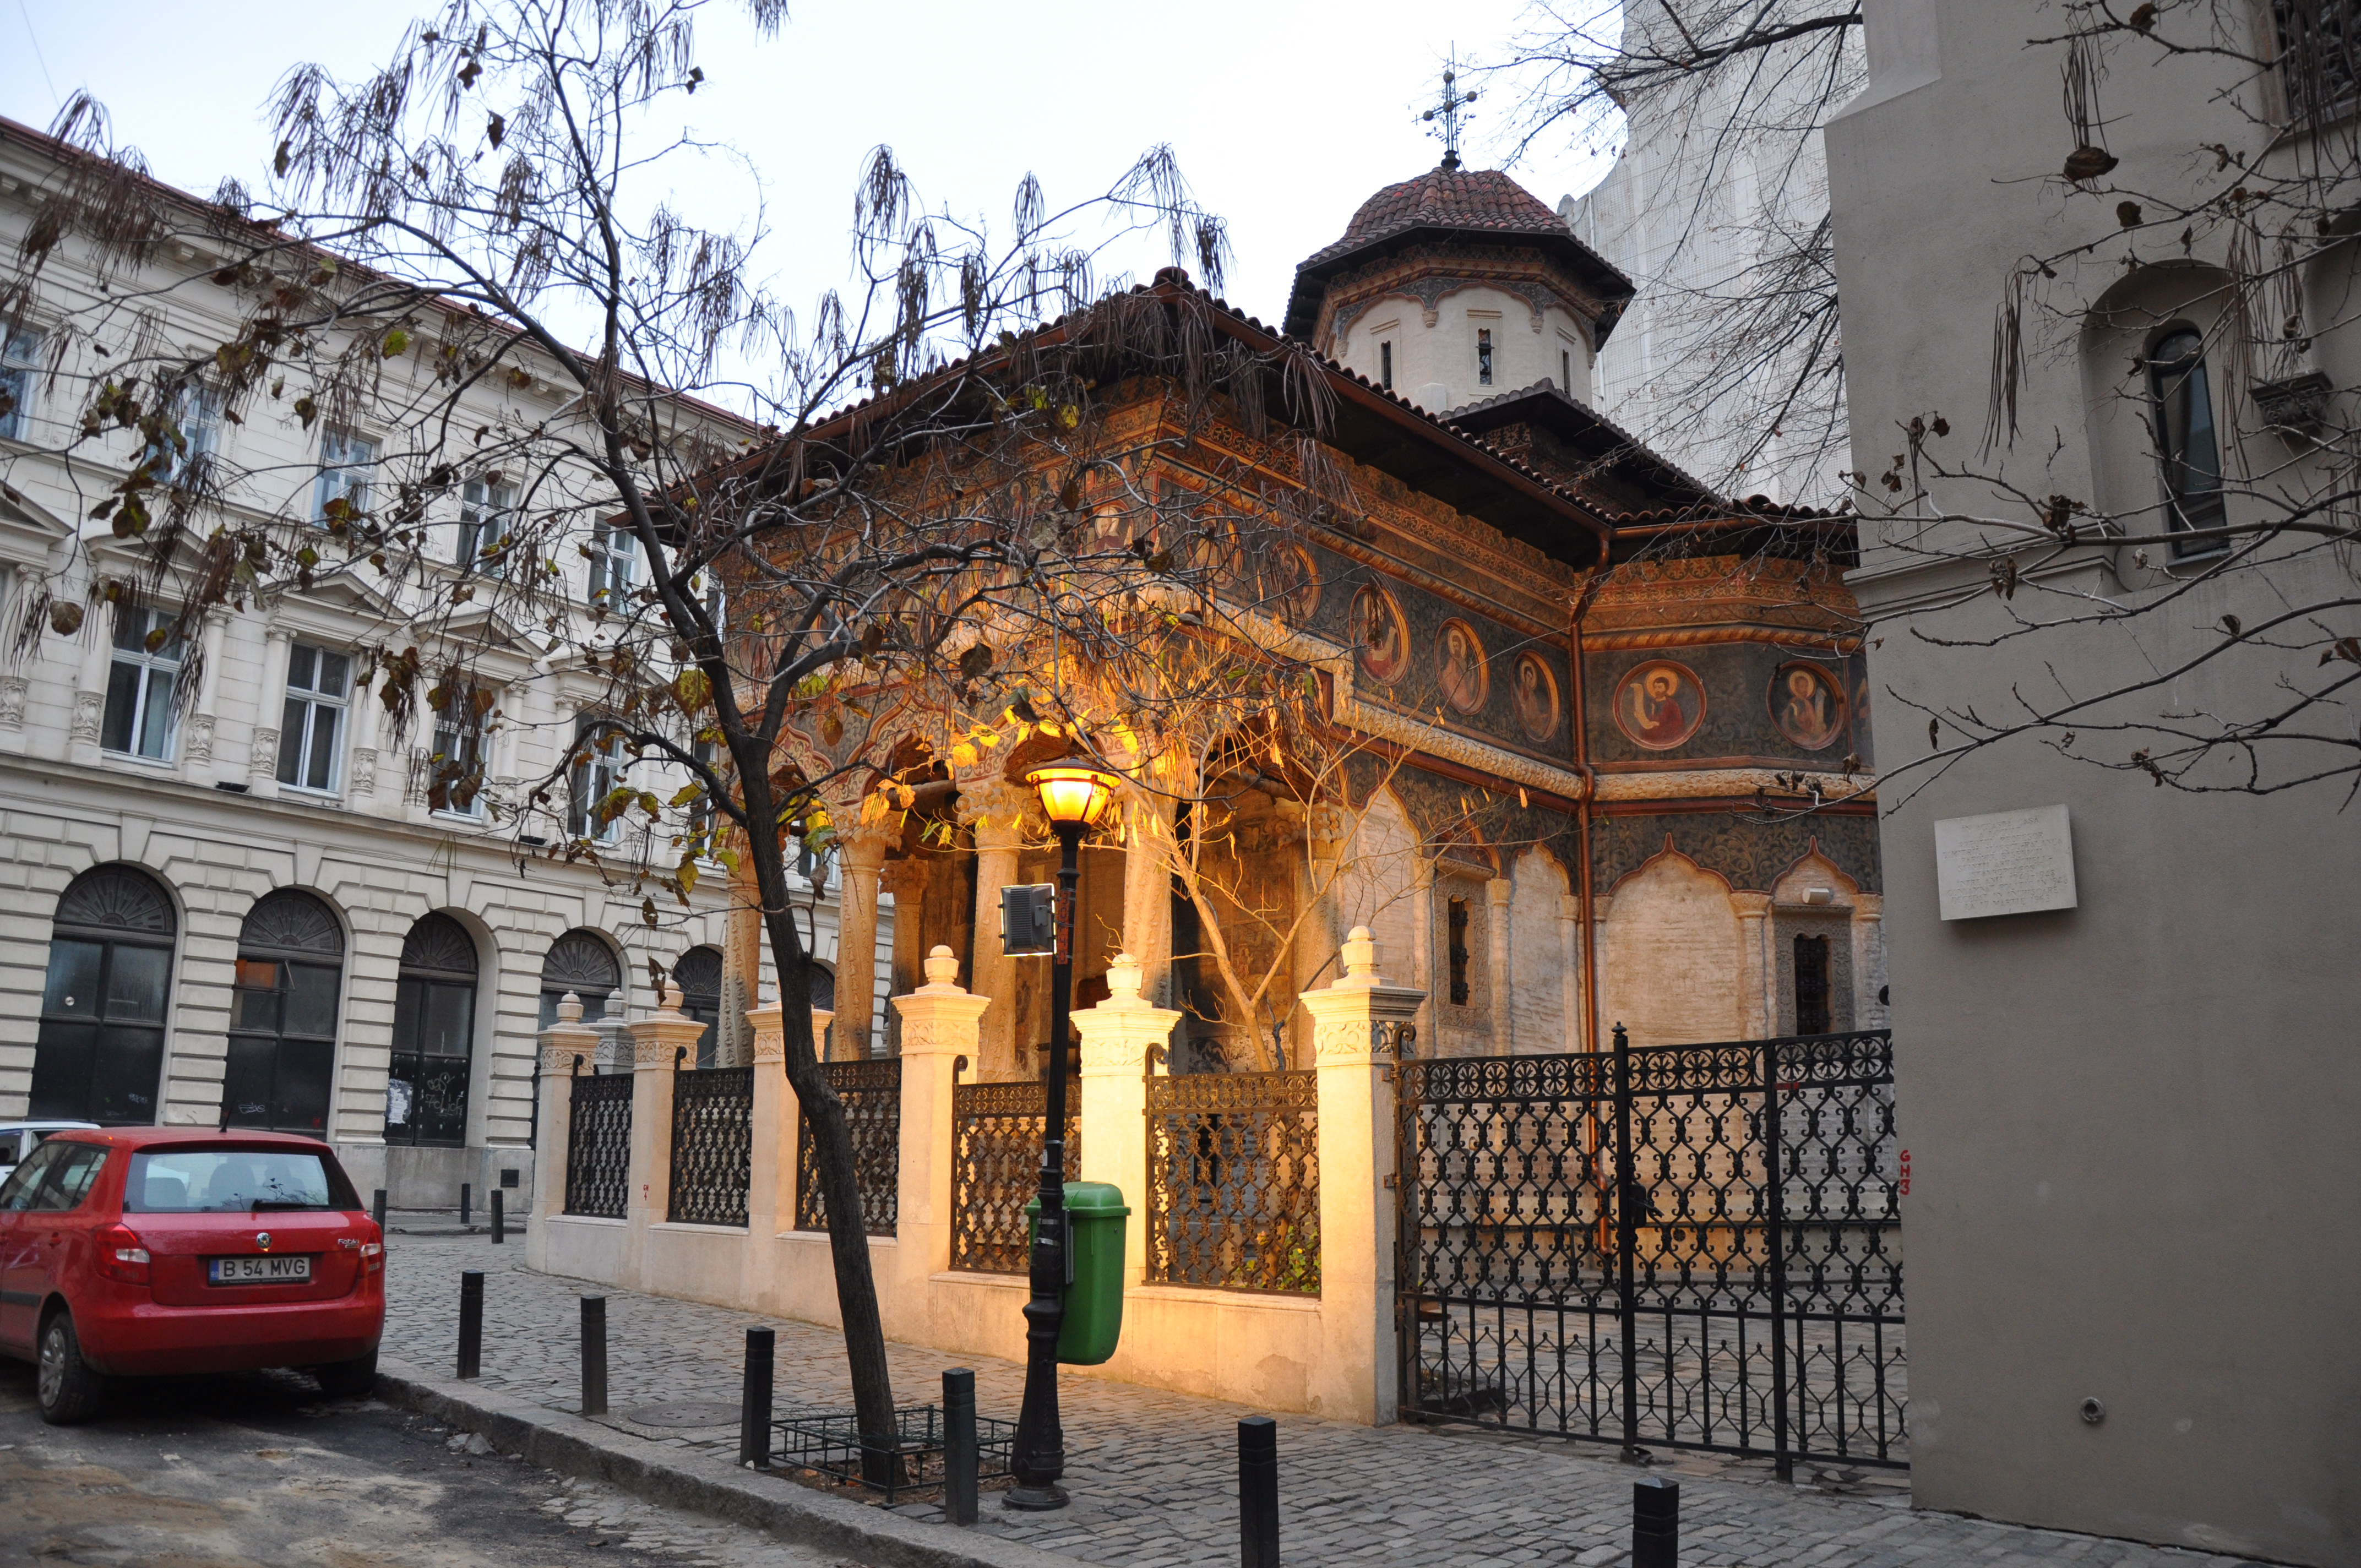
architecture, photography, town, building, palace, monument, photo, europe, religion, facade, church, christian, place of worship, photos, religious, free, cool image, de, monastery, churches, synagogue, fotografie, christianity, romana, orthodox, eastern, romania, bucharest, convent, bor, biserica, arhitectura, orthodoxy, romanian, ortodoxa, patrimoniu, ortodox, manastirea, manastire, ortodoxia, ortodoxie, cretinism, cretin, ecclesiastical, bisericeasc, cladire, edificiu, bucuresti, centrulvechi, lipscani, lmibiiaa19464, stavro, stavropoleos, brancovenesc, 1724, ancient history